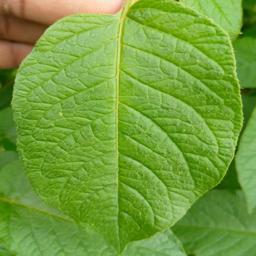
Etiqueta: Sana